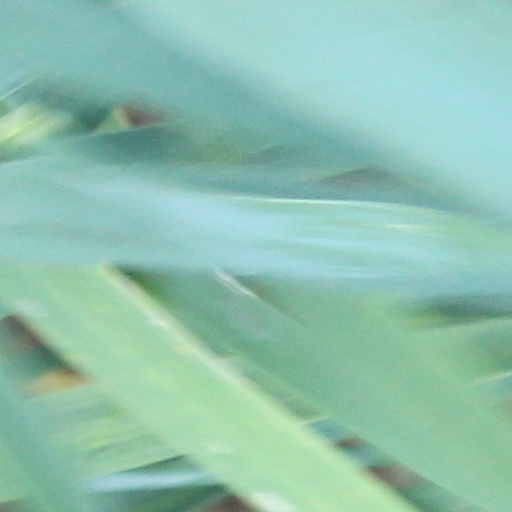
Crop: wheat